Bartholomew Le Roux

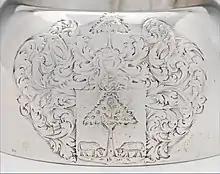
Trencher salt by Bartholomew Le Roux, between 1690 and 1710, in the Metropolitan Museum of Art

Bartholomew Le Roux (1663 – August 1713) was an early American silversmith, active in New York City.